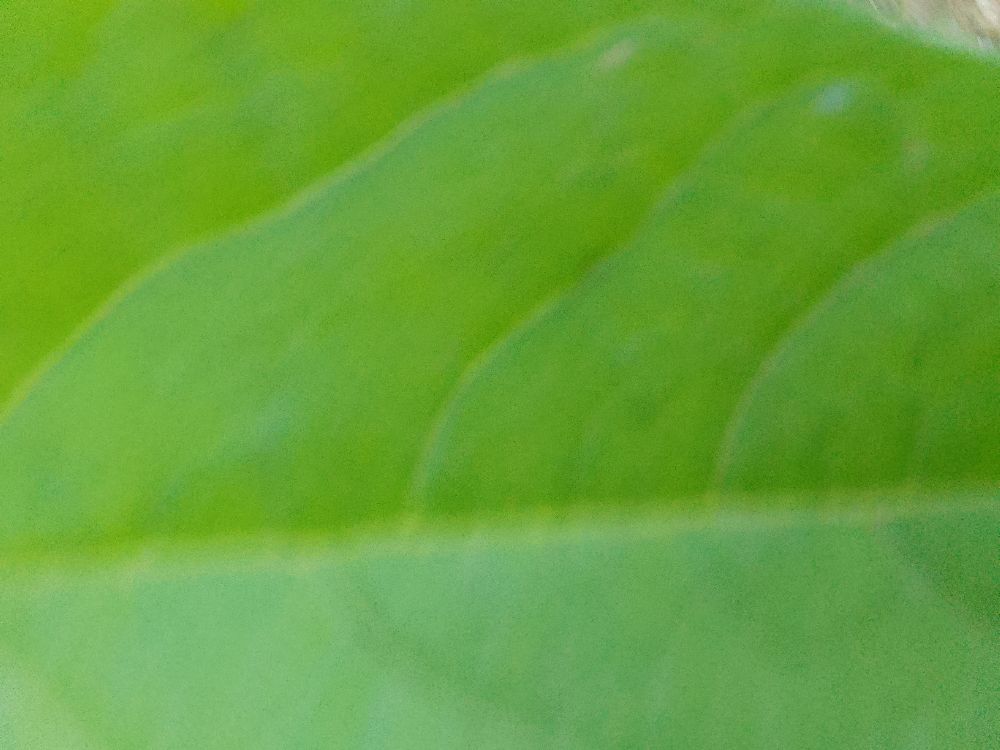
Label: healthy